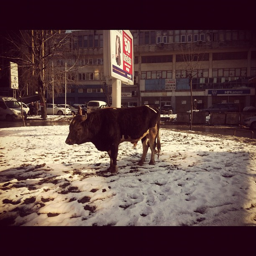
A cow standing in the snow near a large city building.
A cow standing on top of snow covered ground.
A cow on a snowy street in a town.
A big brown bull standing next to a sign
A cow stands in the snow in an urban setting.